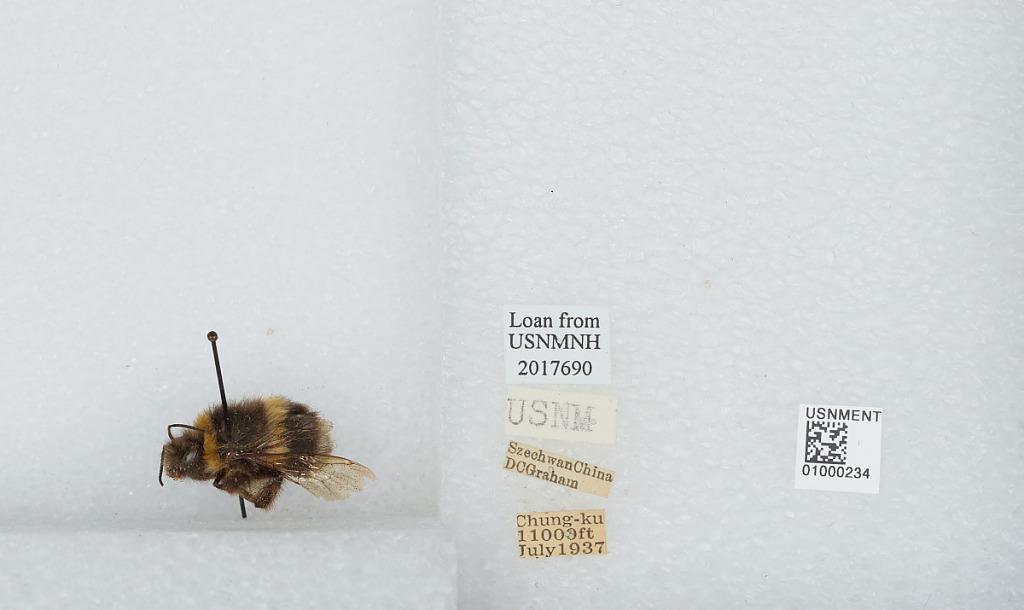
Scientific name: Bombus (Bombus) lucorum (Linnaeus)
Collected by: D. Graham
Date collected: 1937-7-1
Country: China
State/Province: Sichuan
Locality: Chung-ku